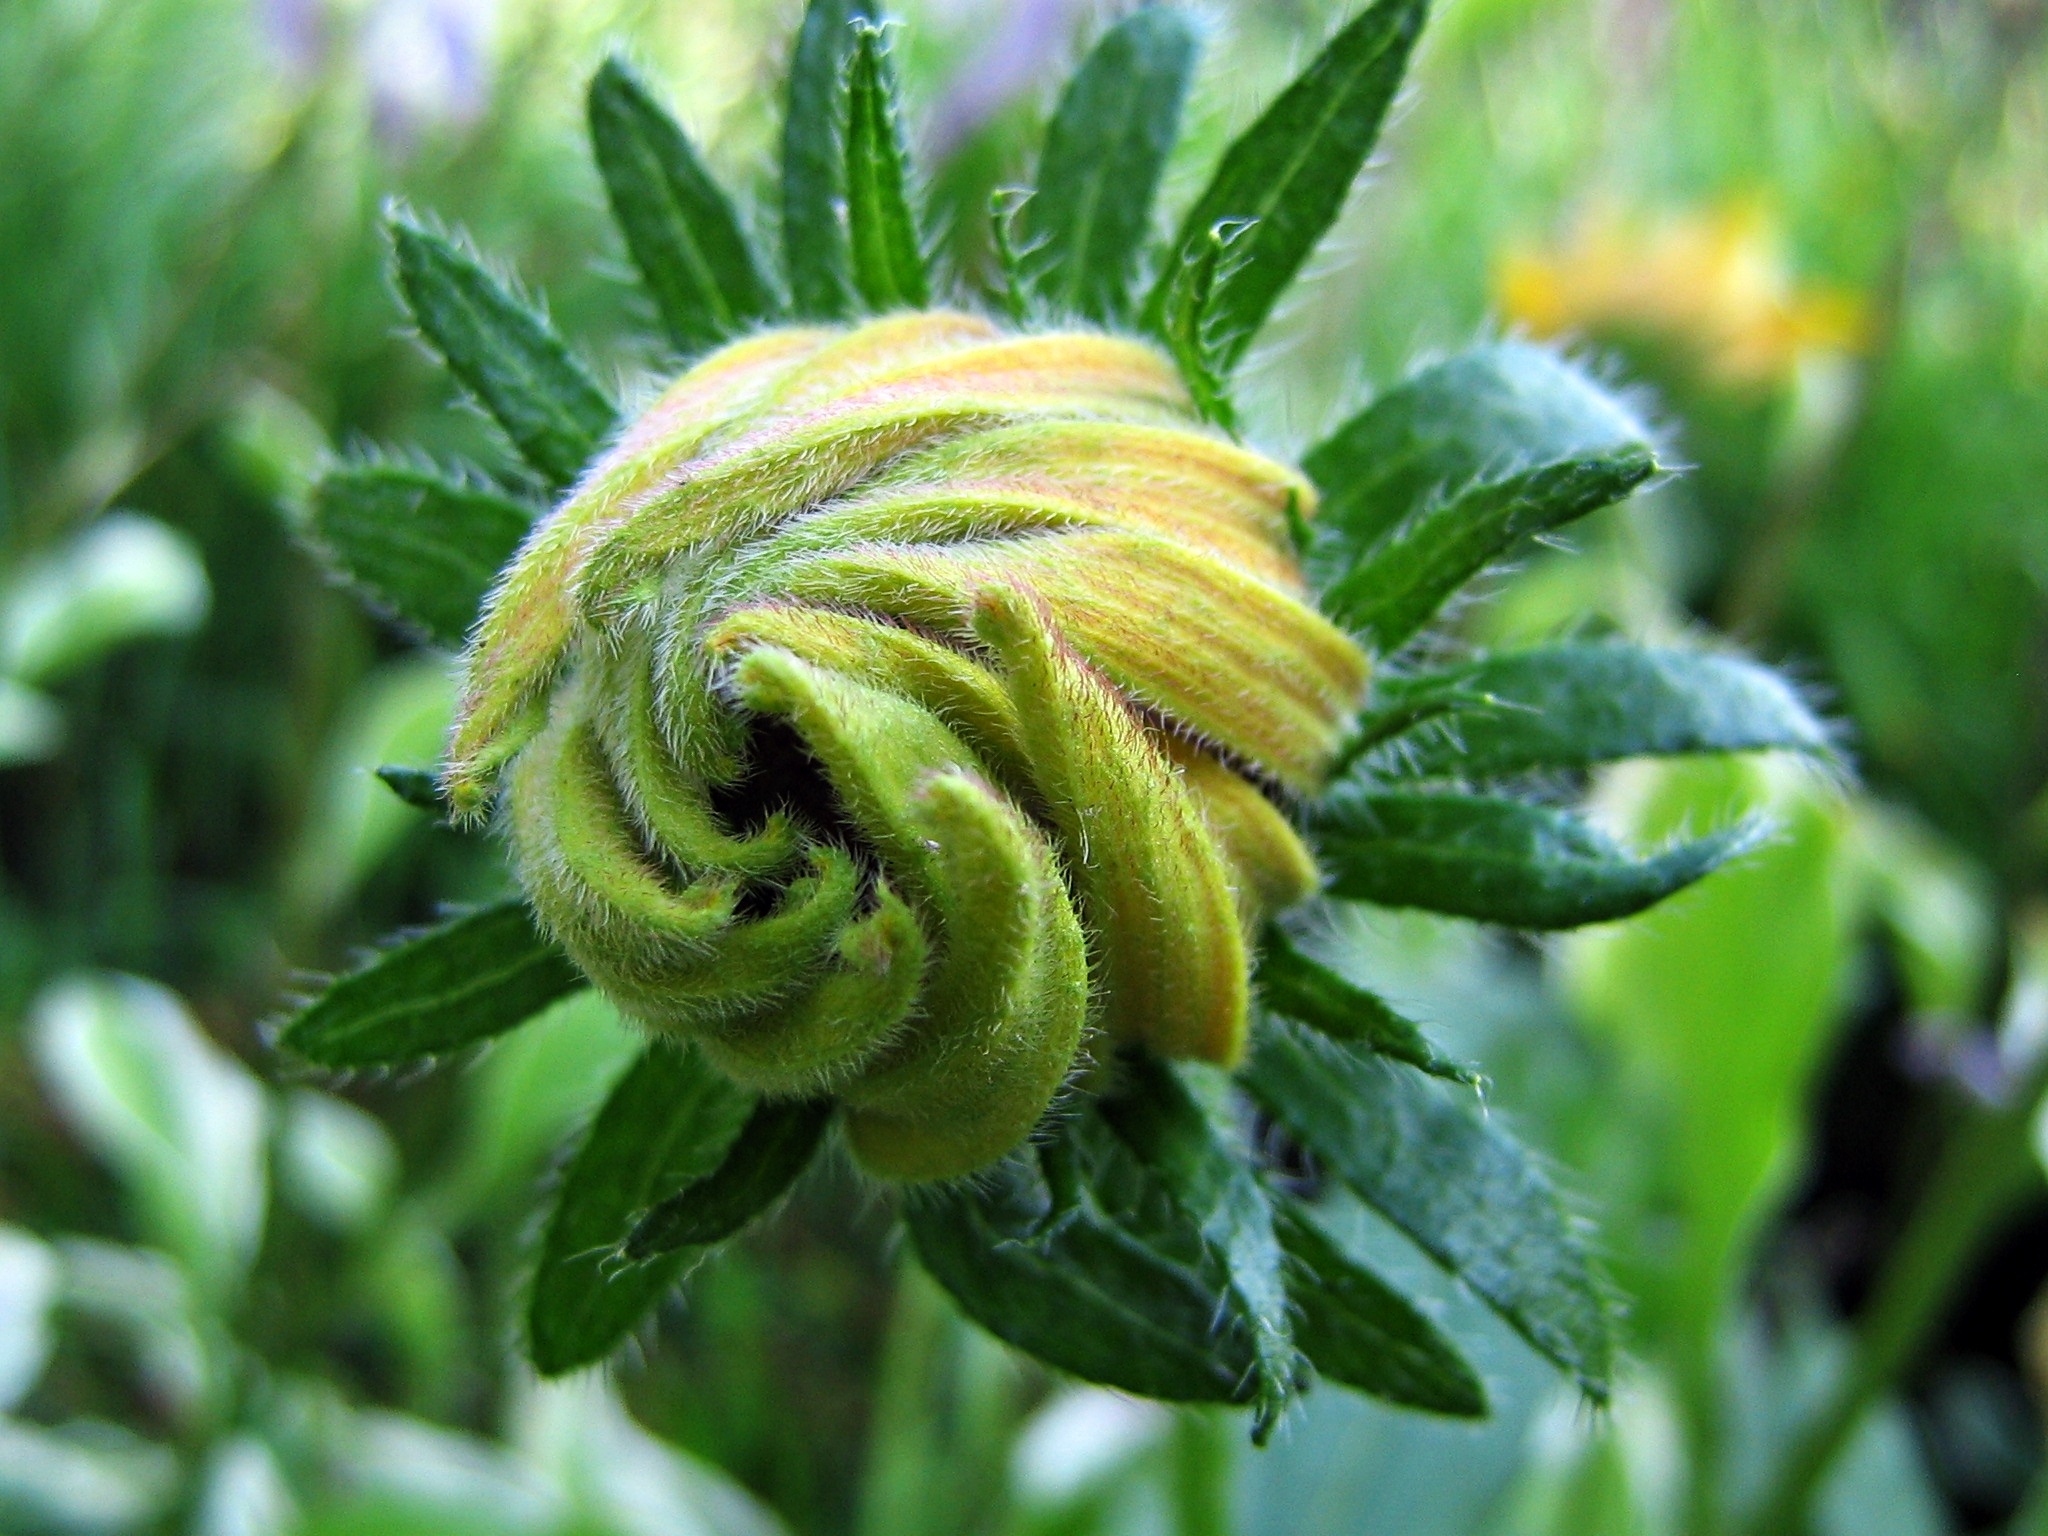
nature, plant, leaf, flower, green, produce, botany, closeup, flora, plants, wildflower, close up, vegetation, shrub, bud, macro photography, flowering plant, daisy family, land plant